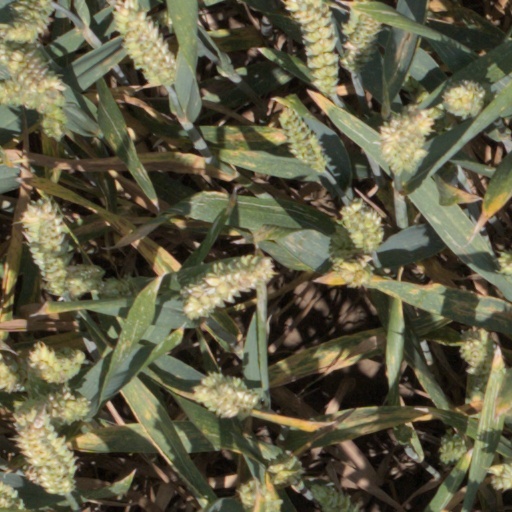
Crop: wheat